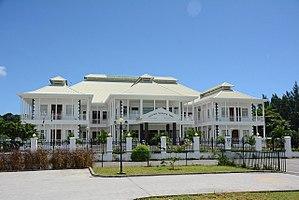
Les élections législatives seychelloises de 2020 ont lieu du 22 au 24 octobre 2020 afin de renouveler les membres de l'Assemblée nationale des Seychelles. Une élection présidentielle est organisée simultanément.
Les élections législatives seychelloises de 2016 ont lieu du 8 au 10 septembre 2016 afin de renouveler les membres de l'Assemblée nationale des Seychelles.
L'Assemblée nationale des Seychelles constitue le parlement unicaméral du pays.